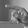
ASL letter: P